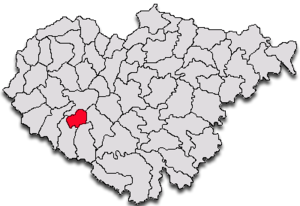
Bănișor est une commune roumaine du județ de Sălaj, dans la région historique de Transylvanie et dans la région de développement du Nord-ouest.